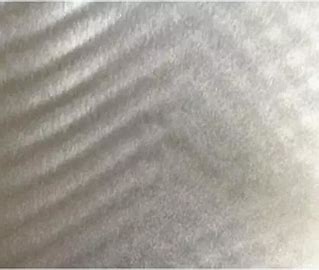
Waste category: metal